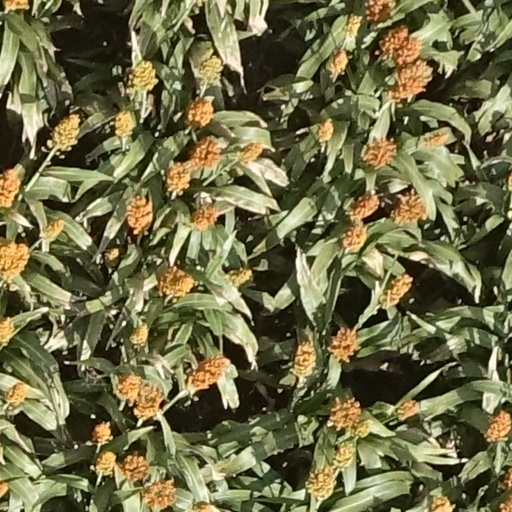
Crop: sorghum